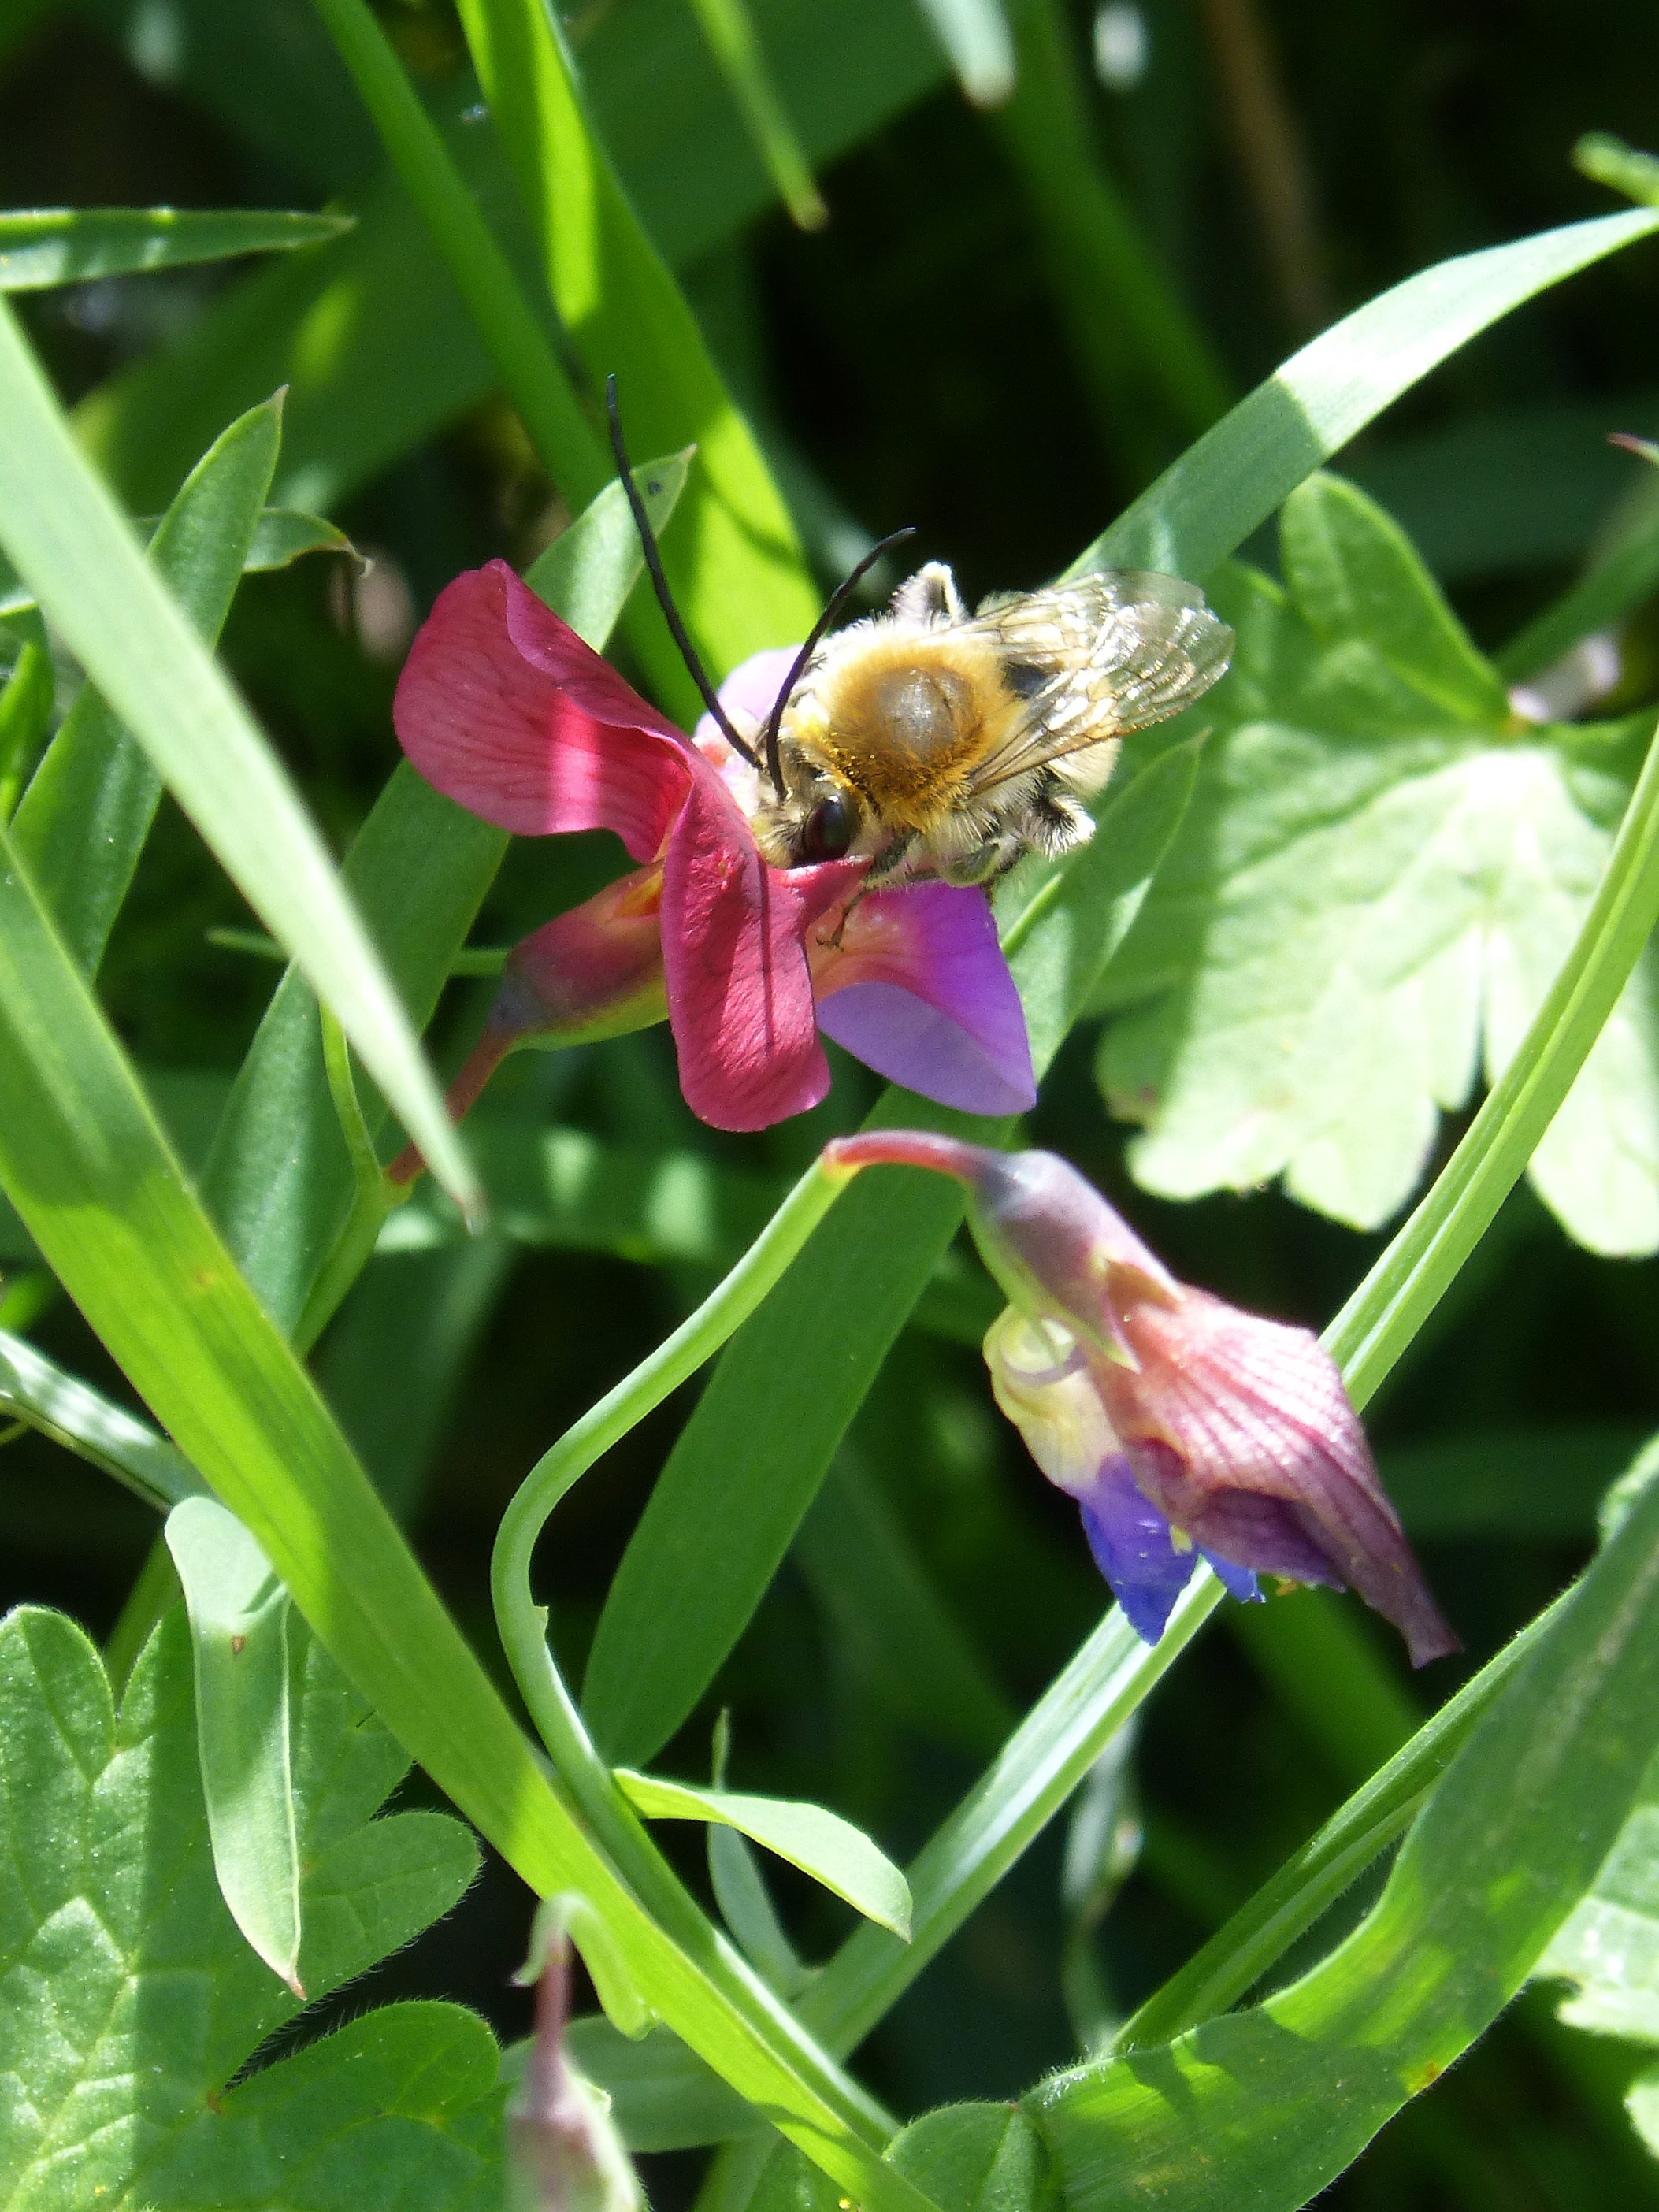
plant, flower, pollen, insect, botany, flora, fauna, invertebrate, orchid, drone, bee, nectar, antennas, cypripedium, flowering plant, libar, land plant